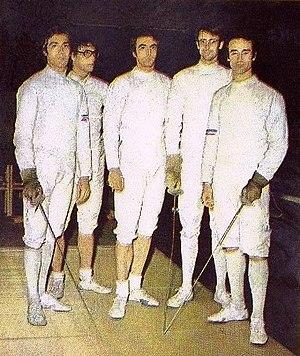
Bernard Talvard, né le 8 octobre 1947 à Melun, est un escrimeur français pratiquant le fleuret. Il a été trois fois médaillé de bronze lors des Jeux olympiques de 1972 et de 1976.
Cette page présente les résultats des compétitions d'escrime aux Jeux olympiques d'été de 1972.
Jean-Claude Magnan, né le 4 juin 1941 à Aubagne, est un ancien escrimeur français. Membre de l'équipe de France de fleuret, il fut à plusieurs reprises médaillé lors des Jeux olympiques et des Championnats du monde.
Gilles Berolatti, né le 4 mai 1944 à Paris, est un escrimeur français, ayant pour arme le fleuret.
Daniel Revenu, né le 5 décembre 1942 à Issoudun, est un escrimeur français. Membre de l'équipe de France de fleuret, il est à plusieurs reprises médaillé lors des Jeux olympiques et des Championnats du monde. Il est le fils du maître d'armes Ernest Revenu.